Sharon Pardo

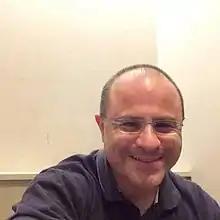
Sharon Pardo

Sharon Pardo (born 17 February 1971) is an Israeli Professor of International Relations and a "Jean Monnet Chair ad personam in European Studies" at Ben-Gurion University of the Negev.